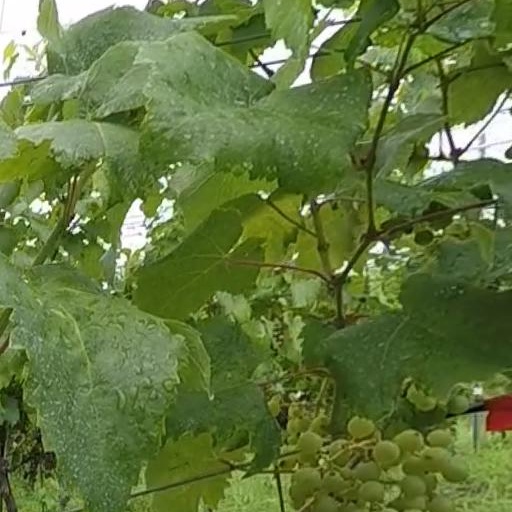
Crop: grape